The Navajo People and Uranium Mining

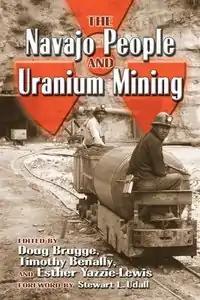

The Navajo People and Uranium Mining (2006) is a non-fiction book edited by Doug Brugge, Timothy Benally, and Esther Yazzie-Lewis; it uses oral histories to tell the stories of Navajo Nation families and miners in the uranium mining industry. The foreword is written by Stewart L. Udall, former U.S. Secretary of the Interior.